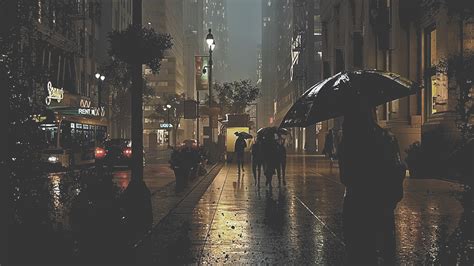
Weather: rain or strom